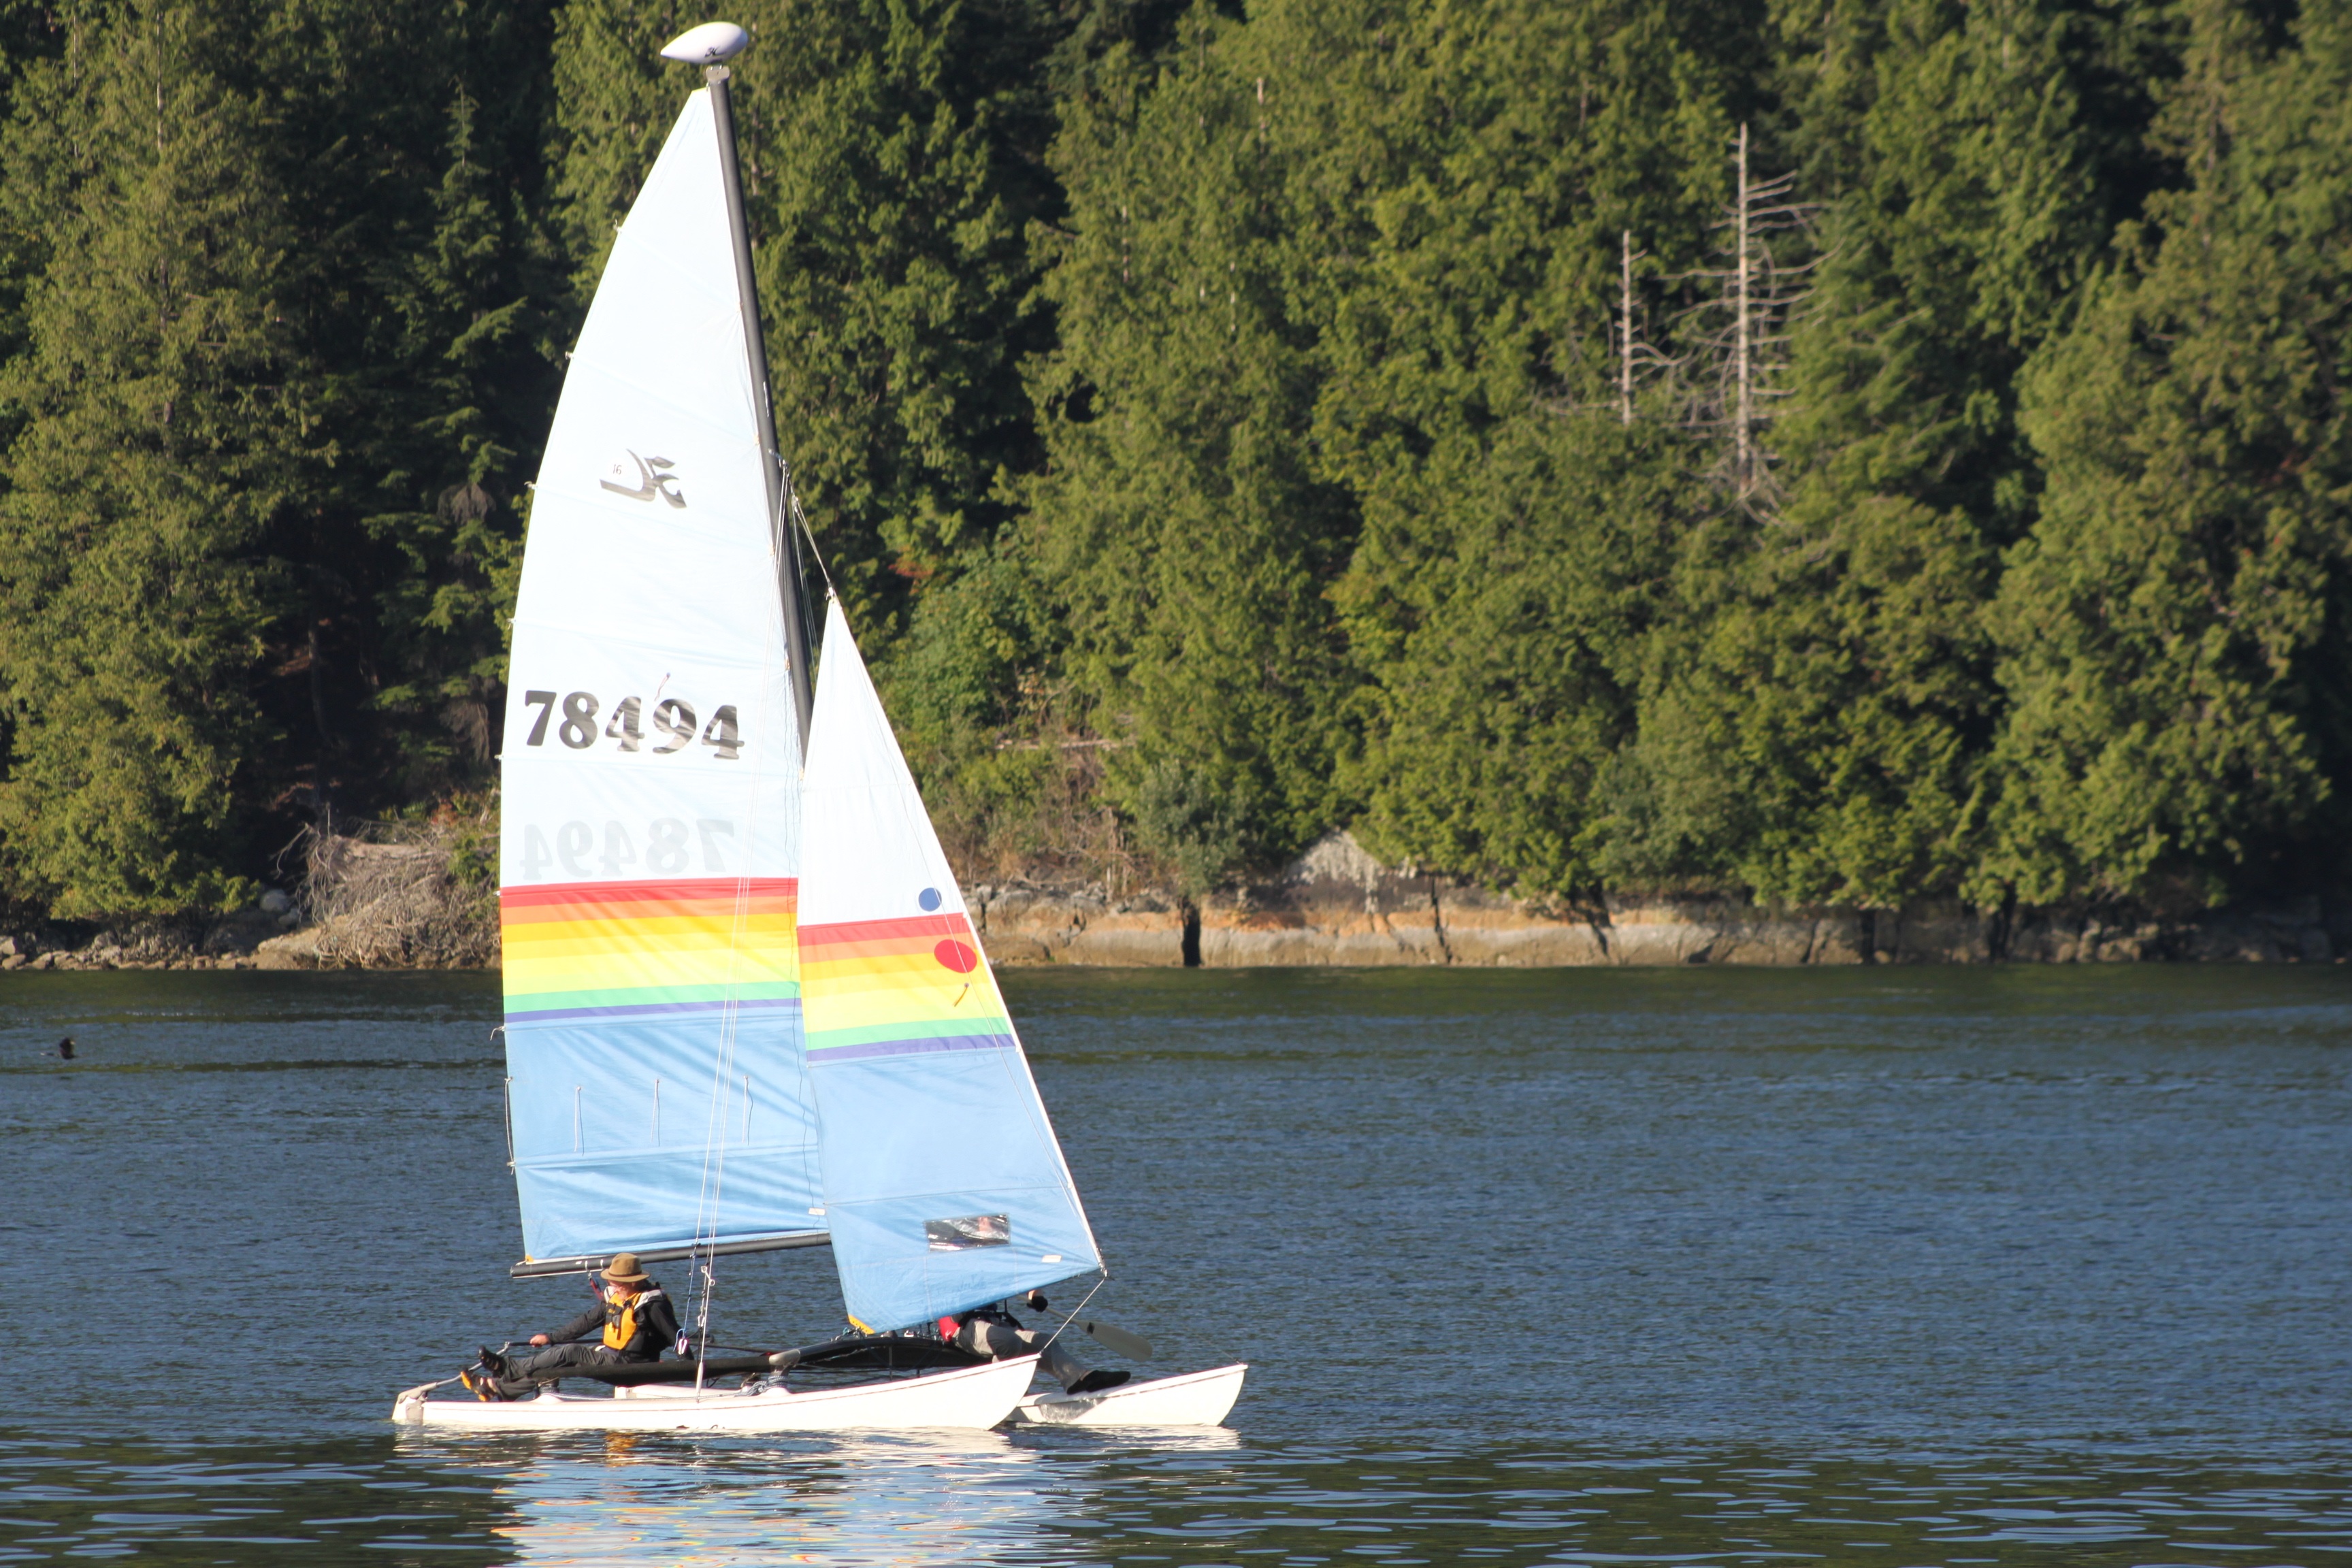
sea, water, nature, boat, lake, vehicle, mast, sailing, leisure, sailboat, sail boat, sports, boating, sail, watercraft, sailing ship, dinghy, skiff, mehran b, windsports, dinghy sailing